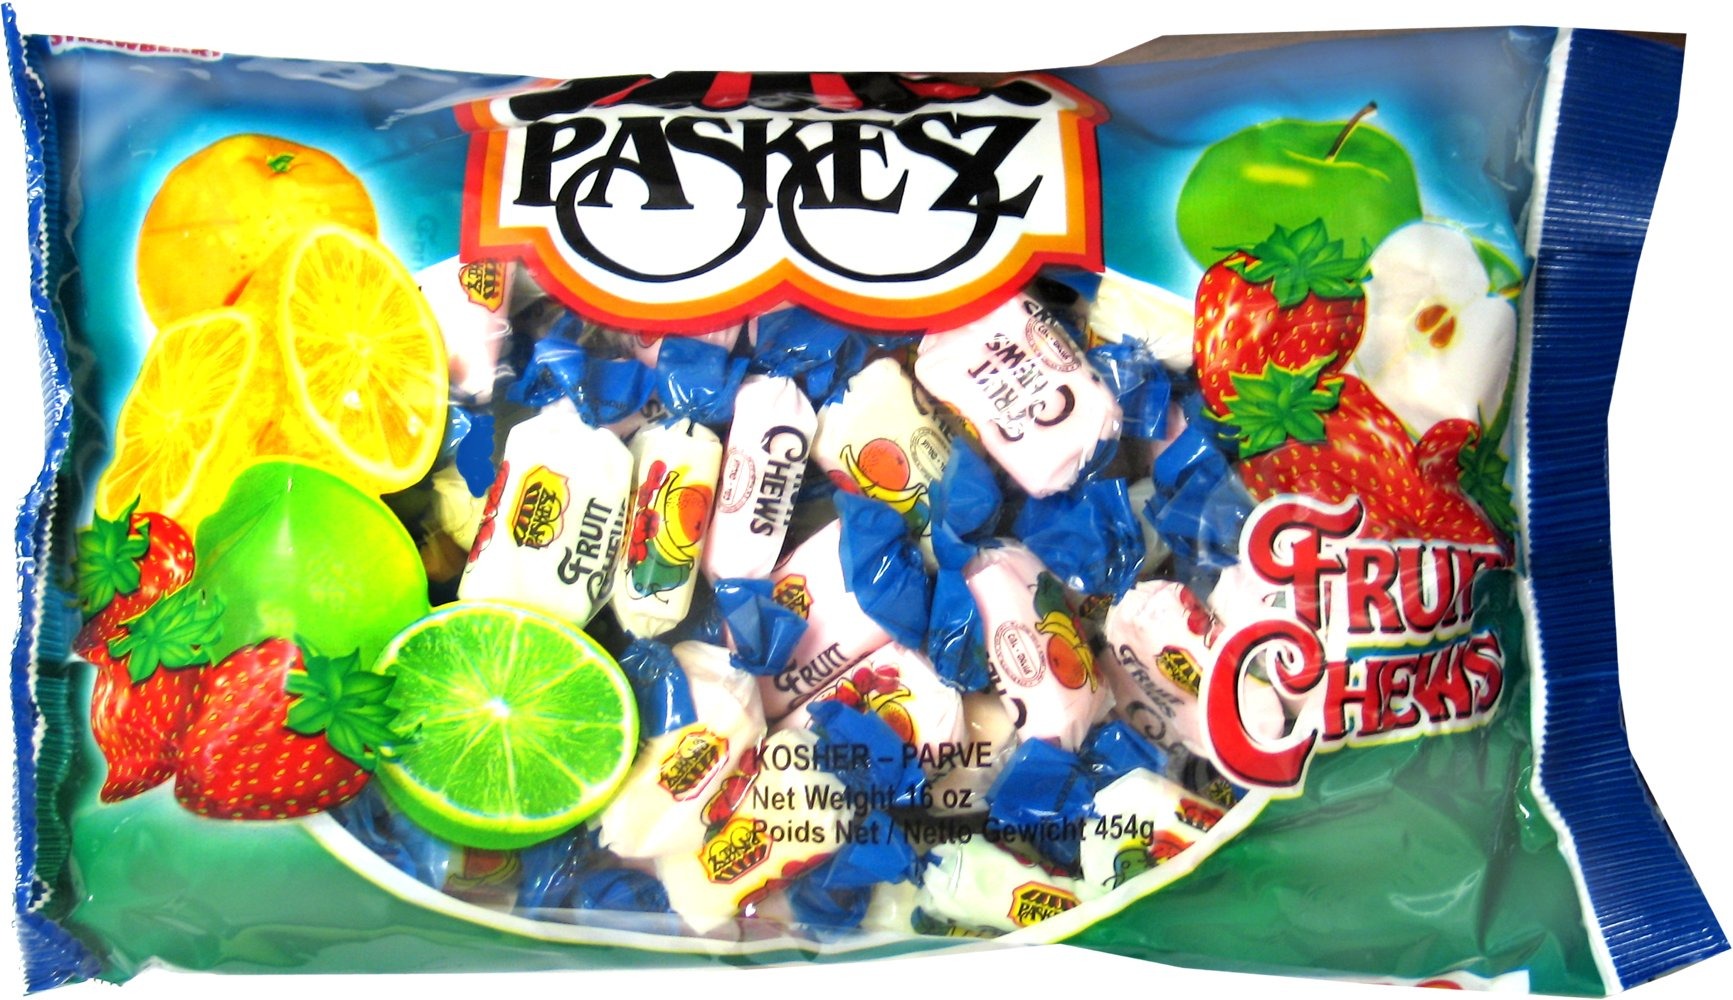
Item Name: Paskesz Fruit Chews, 16-Ounce Bag (Pack of 8)
Bullet Point 1: Pack of eight, 16-ounce bags (total of 128 ounces)
Bullet Point 2: Individually wrapped fruit chews; kosher
Bullet Point 3: Product of USA
Value: 128.0
Unit: Ounce

Price: 3